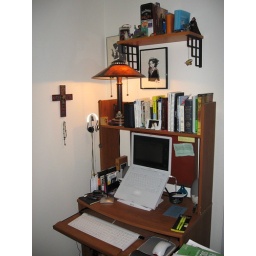
Tucked in a corner next to the dining table. Sometimes I feel pent up and I unplug the laptop and move to the couch.